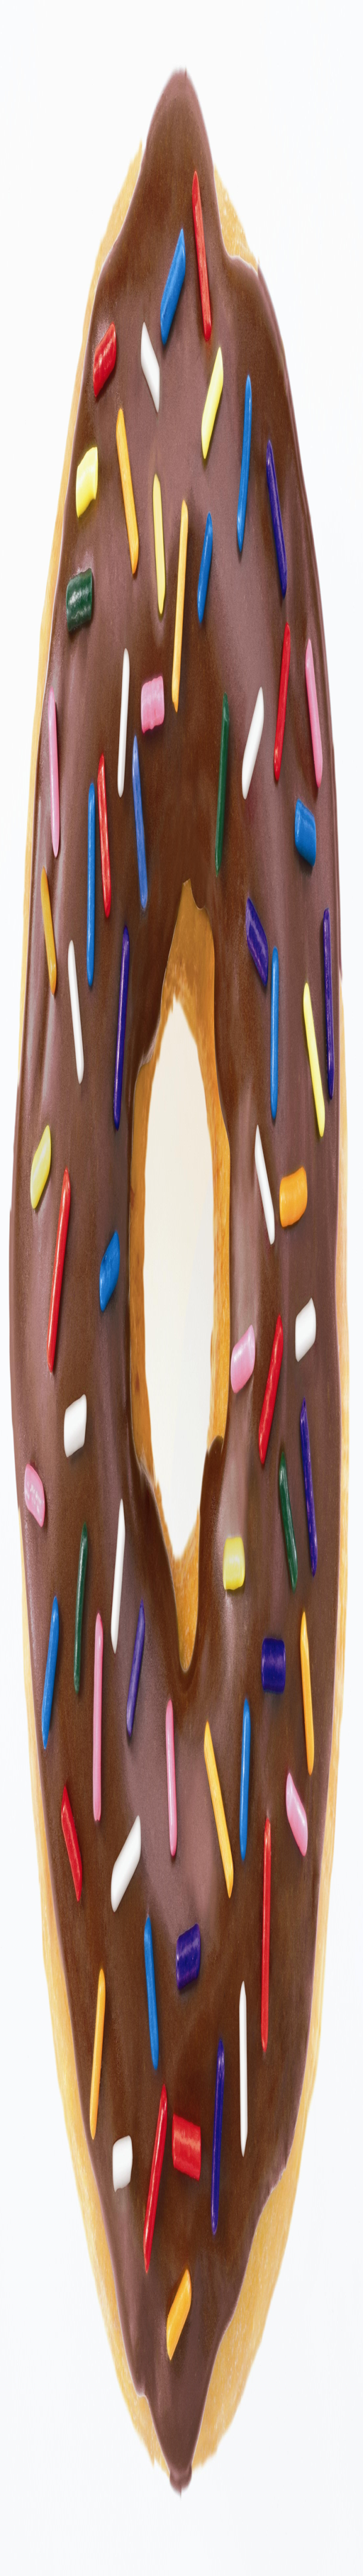
note the presence of sprinkles here .